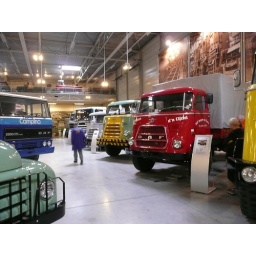
Het DAF Museum is gevestigd in een industrieel monument in Eindhoven. In het DAF Museum zie je de hele geschiedenis van de DAF voertuigen.